Mountain God

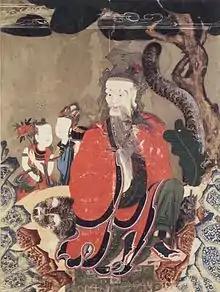
A Korean representation of a "sanshin"

Mountain Gods are Asian tutelary deities associated with mountains. They are related to landlord deities and tudigongs and City Gods.